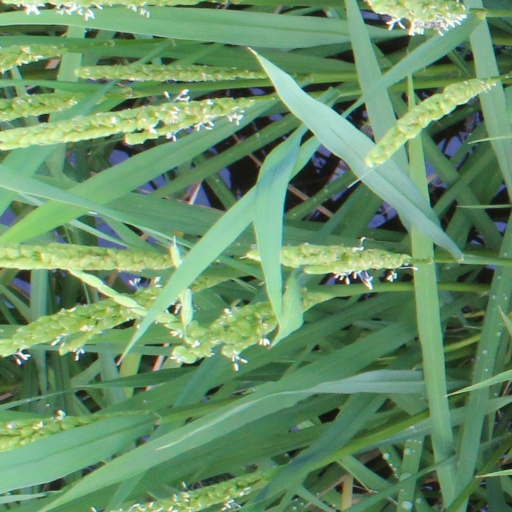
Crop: rice